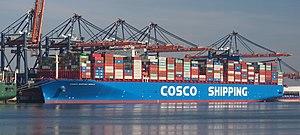
Cet article recense les plus grands porte-conteneurs au monde.